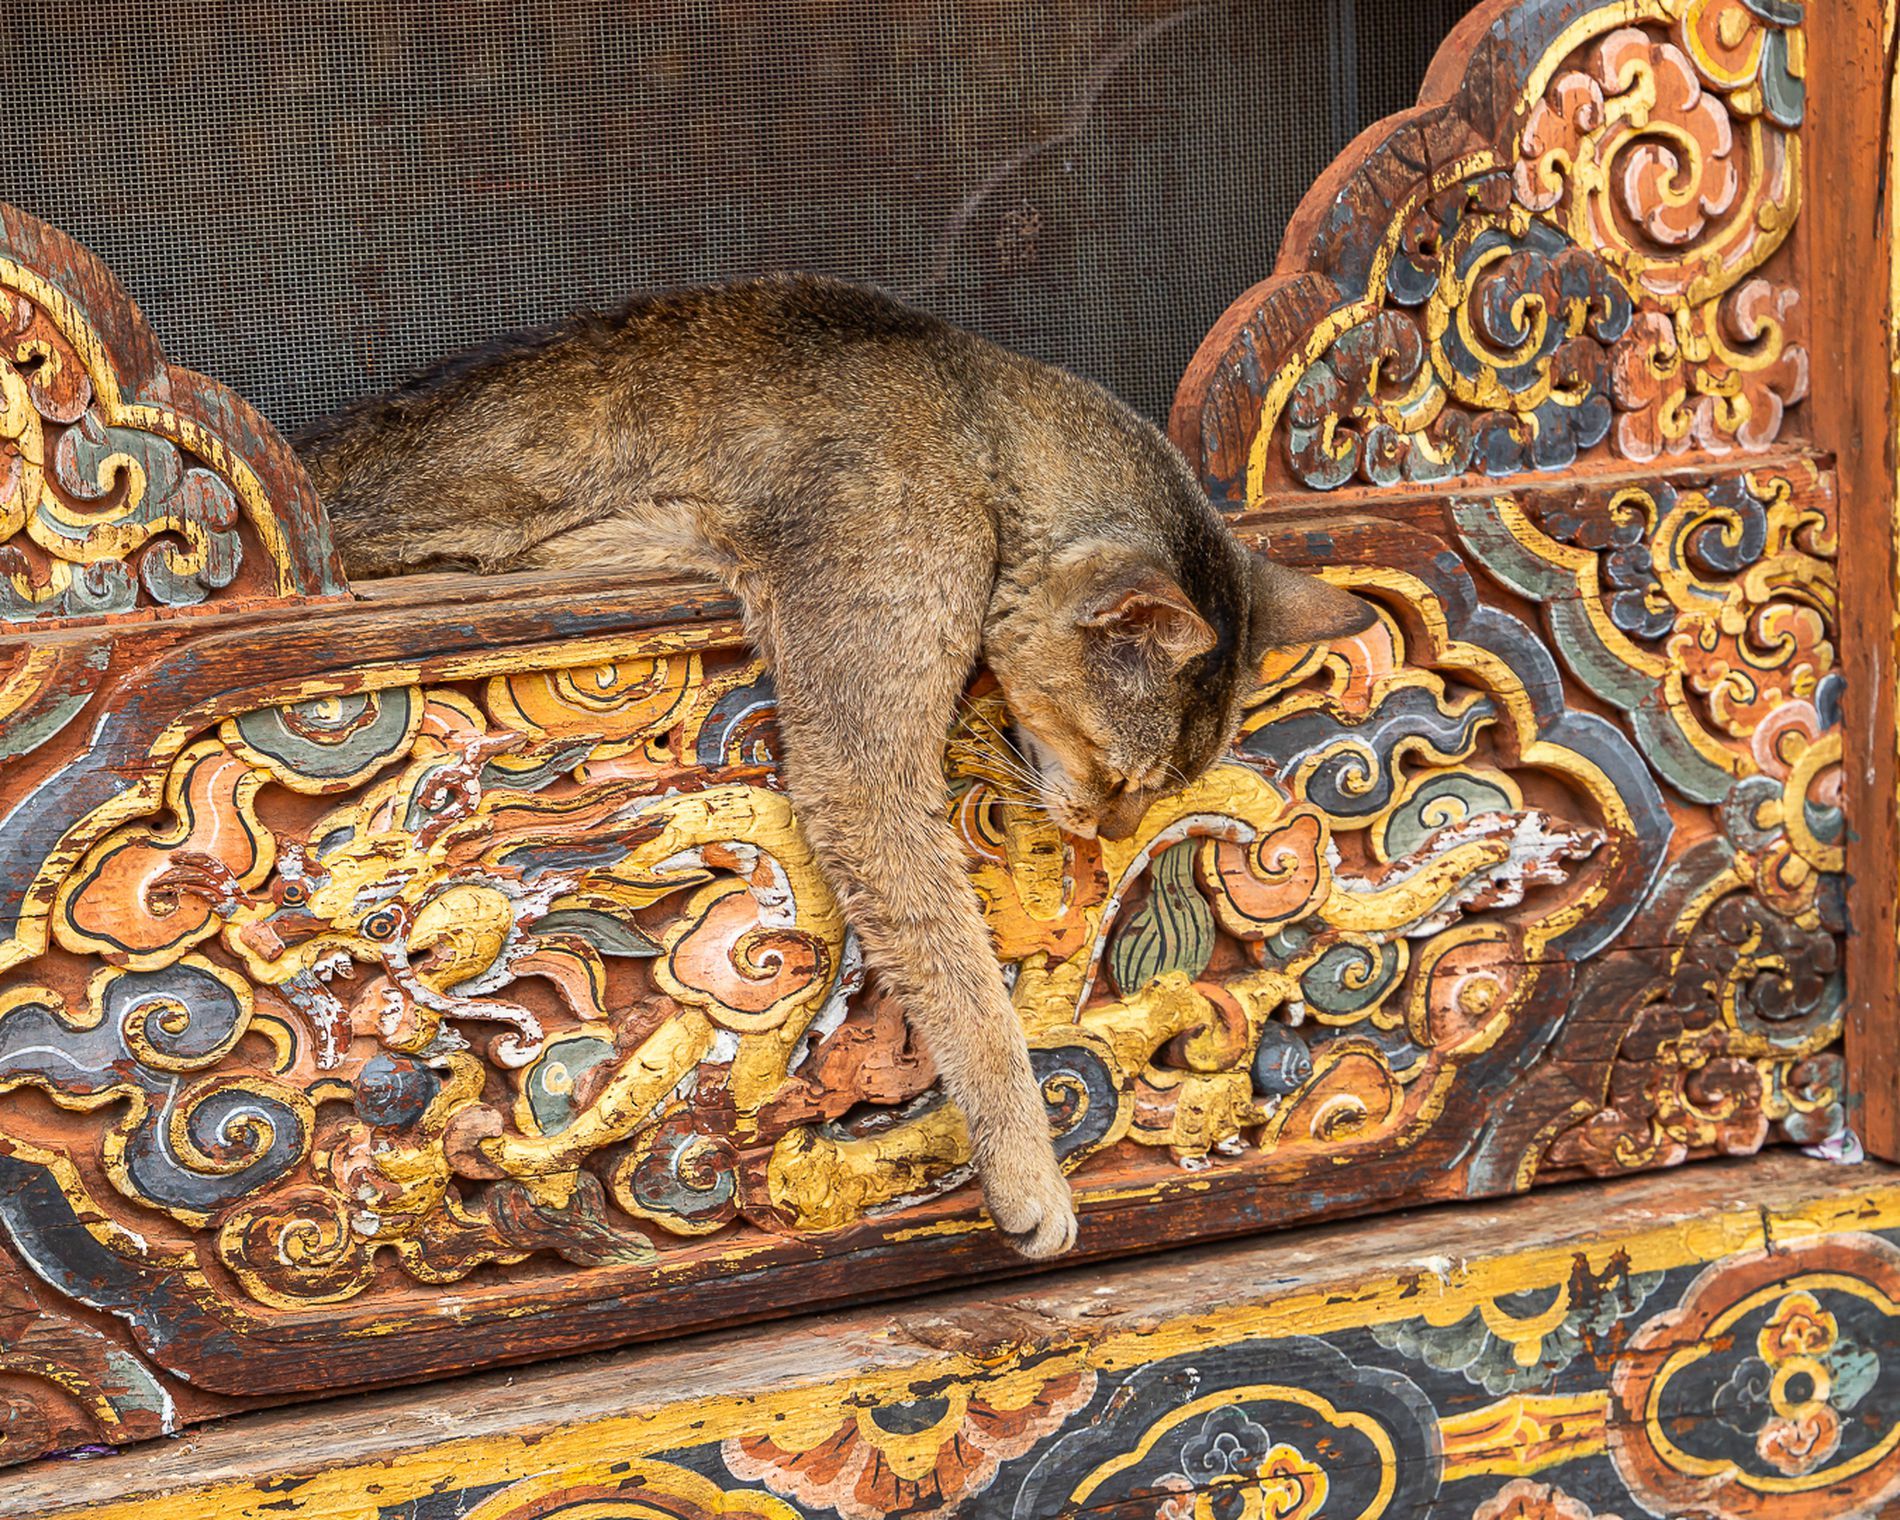
A Sleeping Cat
A cat half sleeping in a lazy position. The cat is looking down from a decorated and painted wooden window with a wire net in the back.
Taken from a medium distance, the photo shows a relaxed cat half-asleep in a lazy pose. It rests on a decorated, painted wooden window ledge, looking down with half-closed eyes. Behind the cat, a wire net adds texture to the scene, while the colorful wood details give a warm, charming feel.
Labels: Abyssinian, Animal, Cat, Mammal, Pet, Furniture, Wood, Wooden Window, Wire Net
Camera: Canon Canon EOS 6D Mark II
Lens: EF24-105mm f/3.5-5.6 IS STM, Canon EF 24-105mm f/3.5-5.6 IS STM
Aperture: F8
Exposure: 1/200 sec
ISO: 160
Focal length: 62.0 mm